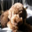
Label: dog